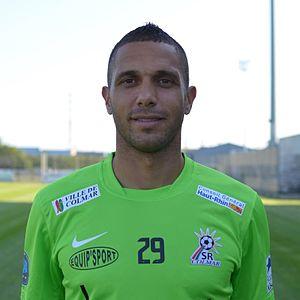
Samir Eyemen Henaini est un joueur de football français d'origine algérienne, né à Saint-Raphaël le 4 mai 1984. Il évolue au poste d'attaquant au SC Toulon.